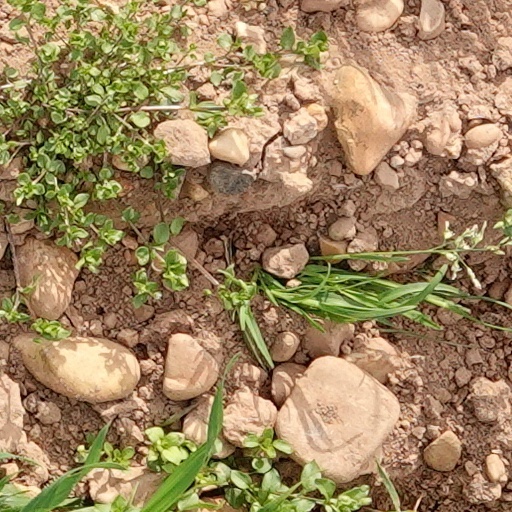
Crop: wheat